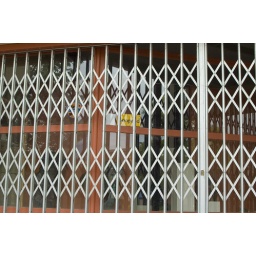
While the yellow signh indicates the shop is open, the fence in front suggests otherwise. This is hospitality....